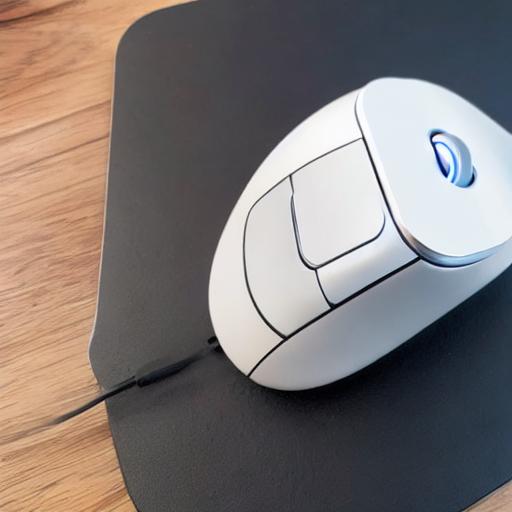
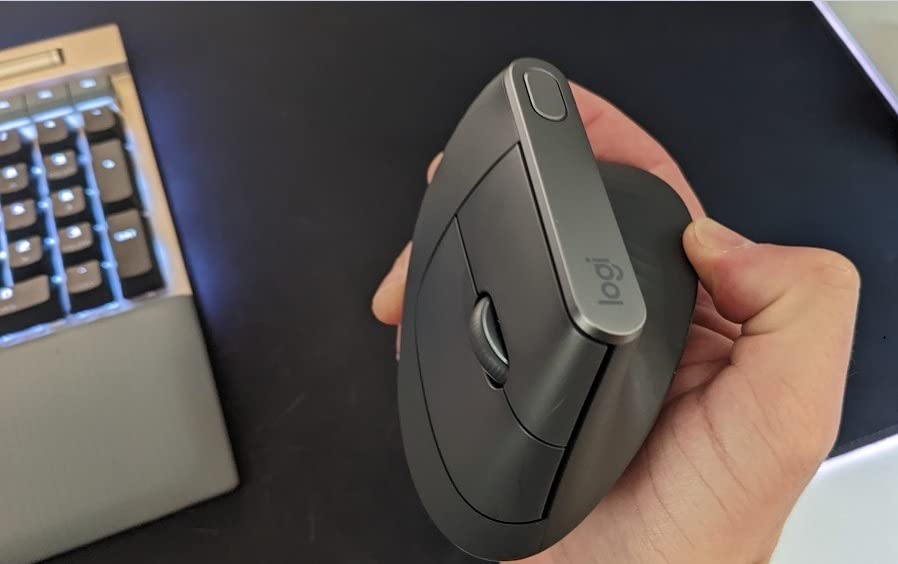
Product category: mouse
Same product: no